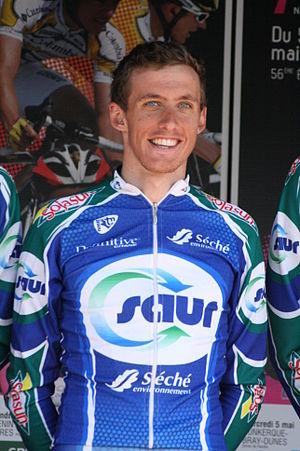
Jérôme Coppel lors de la présentation des équipes des 4 jours de Dunkerque 2010
Jérôme Coppel est un coureur cycliste français. Il passe professionnel en 2008 au sein de l'équipe La Française des jeux, après avoir obtenu plusieurs titres de champion de France dans les catégories juniors et espoirs. Après neuf saisons de cyclisme professionnel, il met un terme à sa carrière début août 2016, à 30 ans.